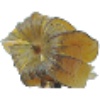
Label: Physalis with Husk 1